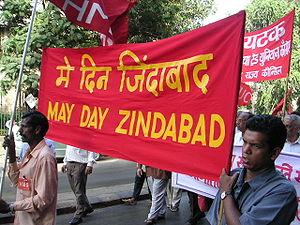
Le Premier mai ou journée internationale des travailleurs est une journée de lutte du mouvement ouvrier instaurée par la IIᵉ Internationale, en mémoire du massacre de Haymarket Square, comme journée annuelle de grève pour la réduction du temps de travail à une journée de huit heures. Cette revendication fut satisfaite lors de l'entre-deux-guerres dans la plupart des pays européens industrialisés.